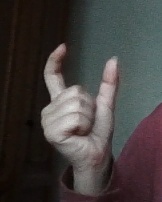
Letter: nun